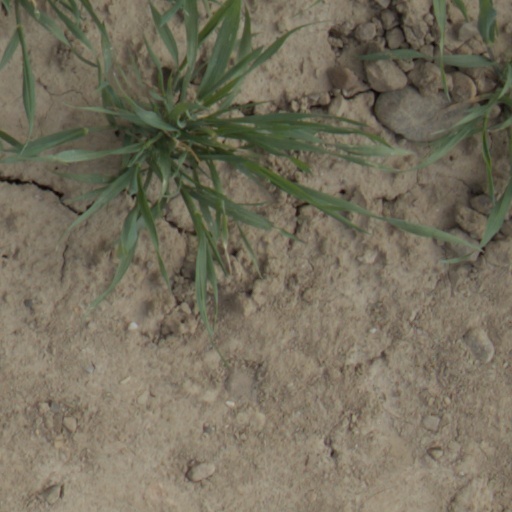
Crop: wheat